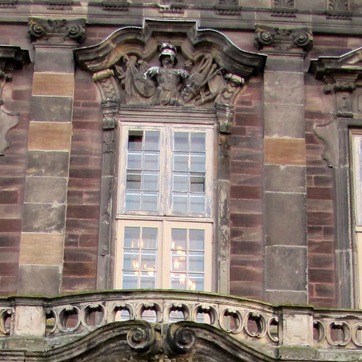
Material: glass